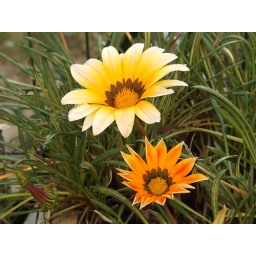
Flowers all around put your lover in the ground flowers everywhere